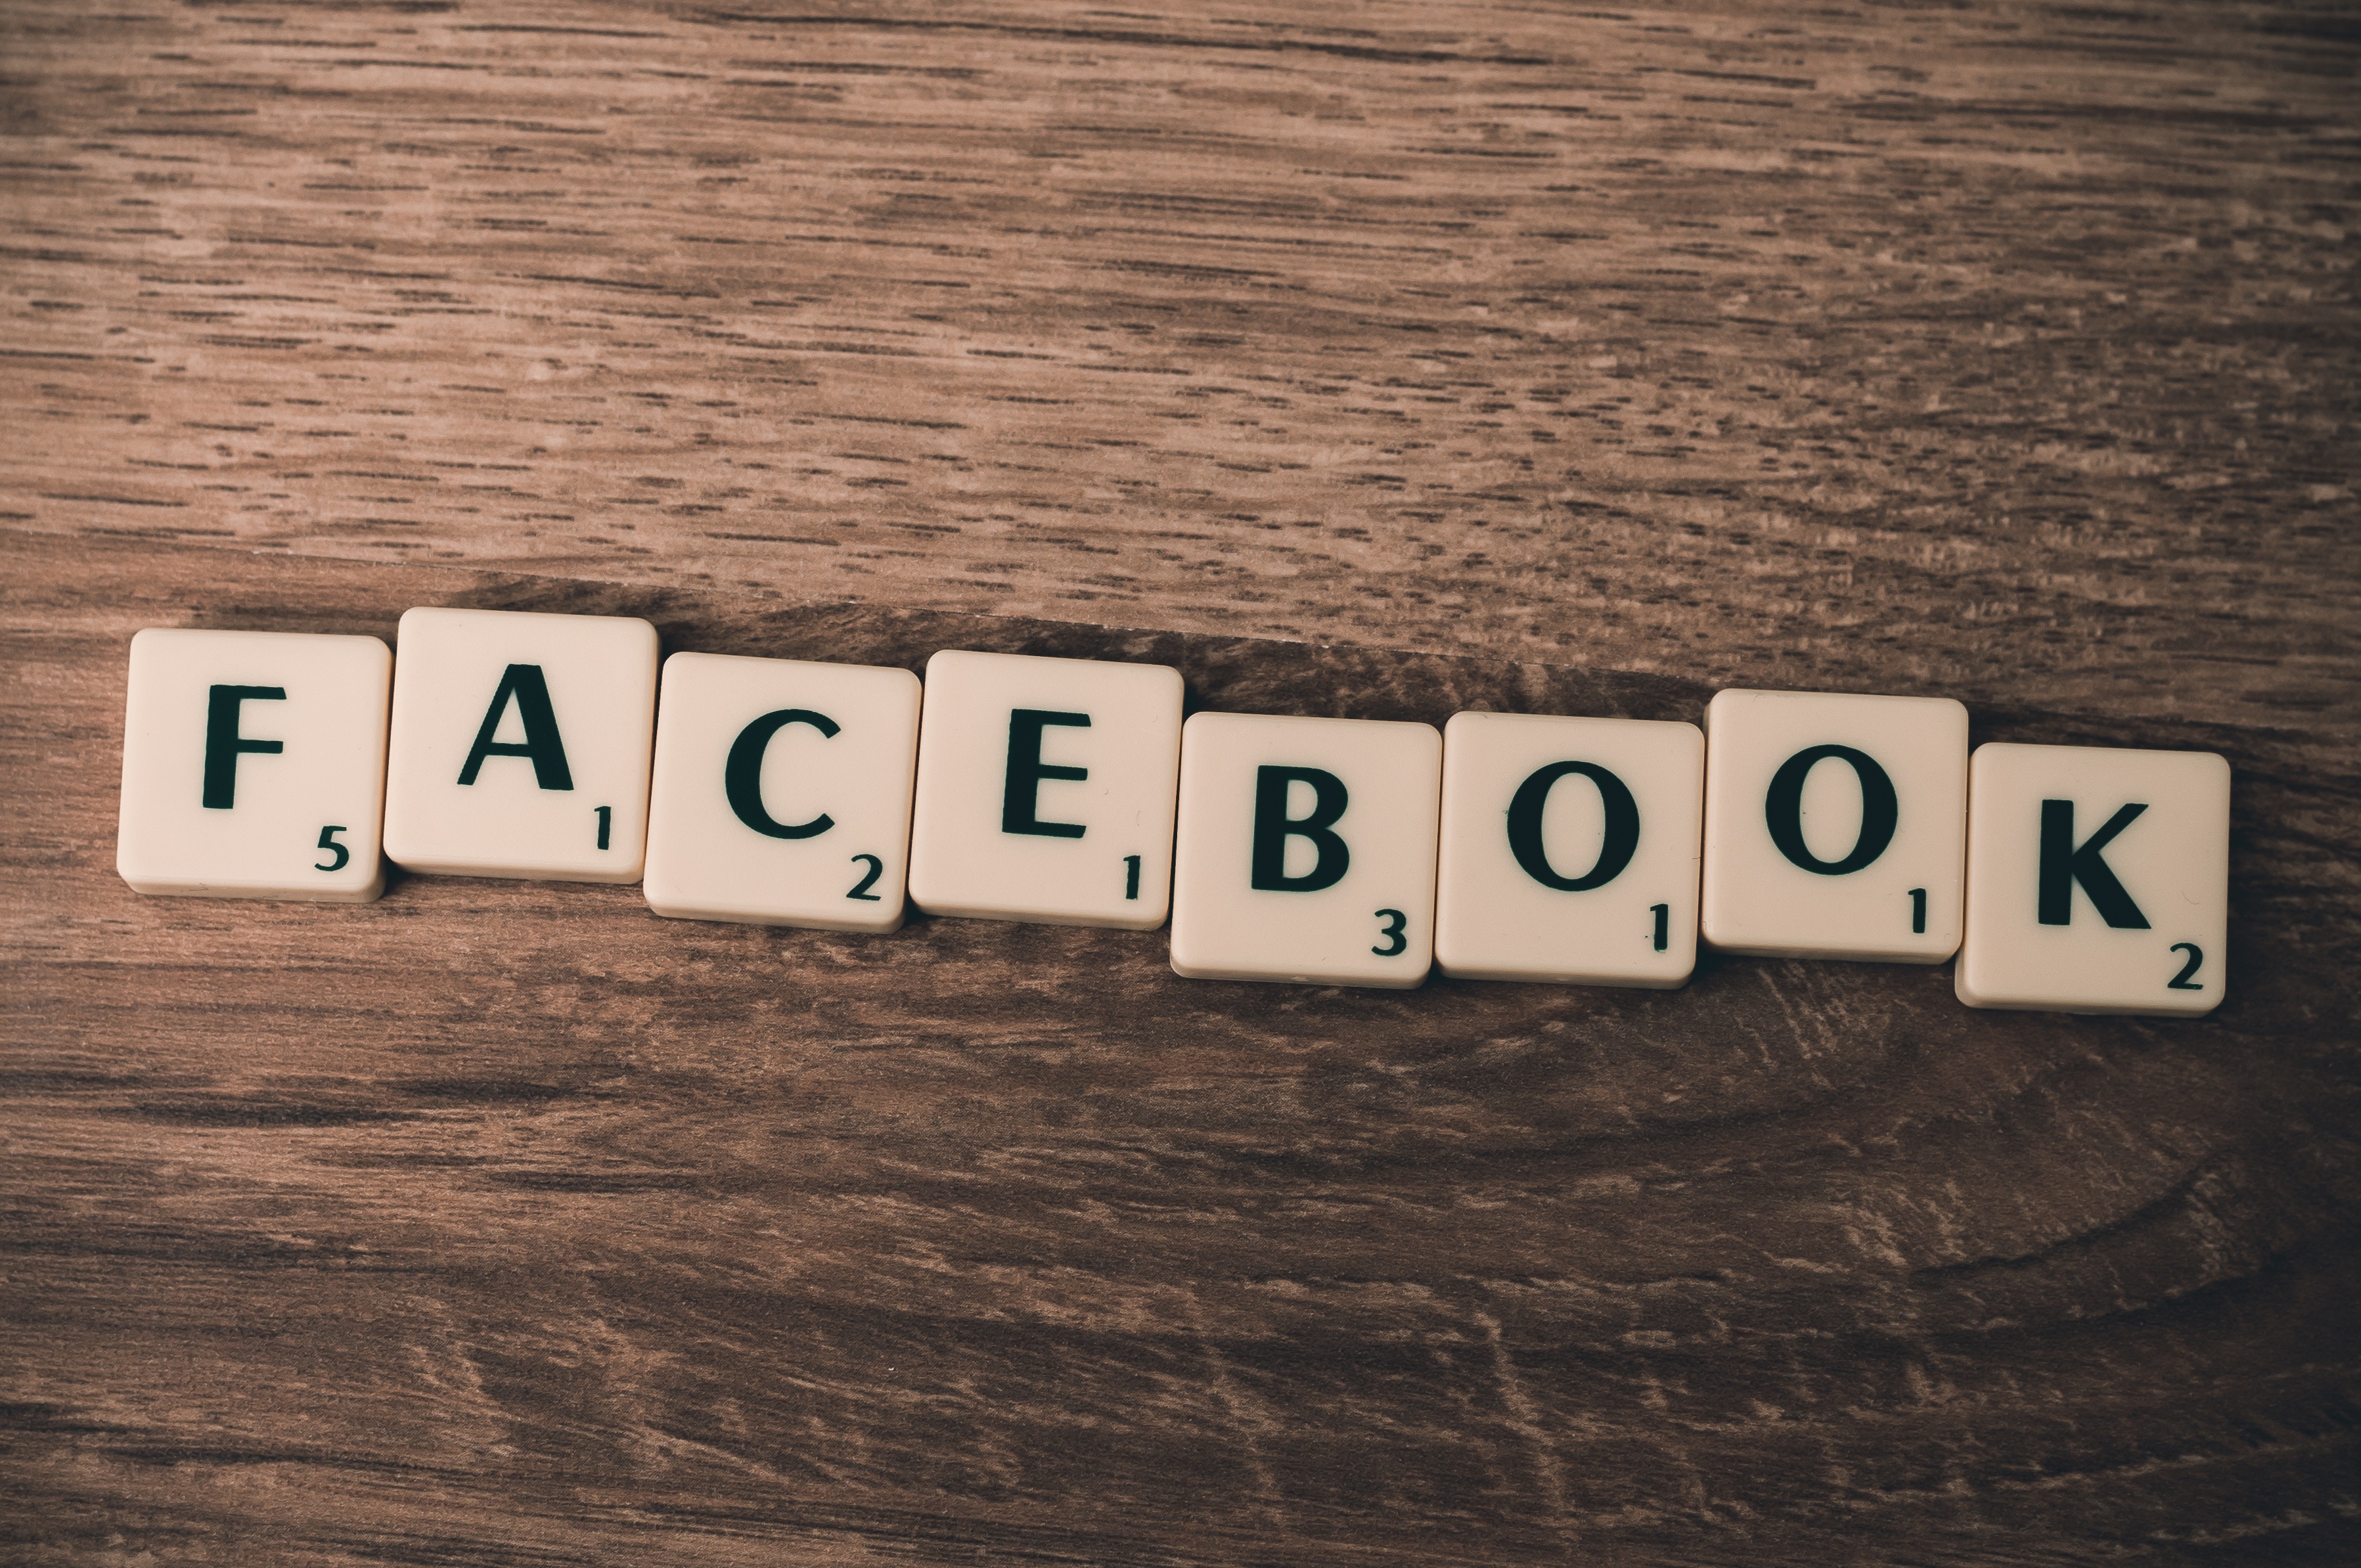
computer, group, people, wood, technology, number, advertising, social, sign, web, internet, symbol, community, communication, business, set, friendship, page, website, social media, brand, font, design, logo, text, strategy, digital, media, facebook, connect, image, icon, document, information, connection, shape, network, service, blog, search, global, marketing, online, seo, optimization